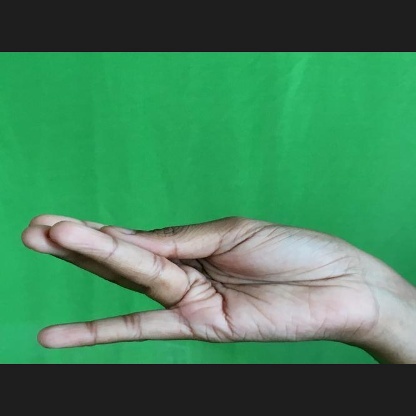
Mudra: Chaturam